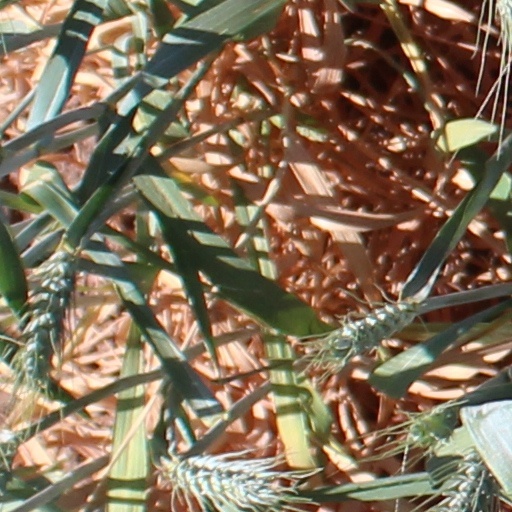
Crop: wheat